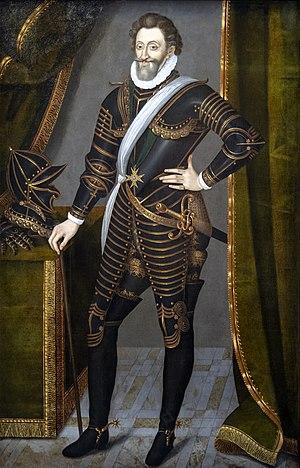
L’alliance franco-ottomane, ou alliance franco-turque, est une alliance établie en 1536 entre le roi de France François Iᵉʳ et le souverain turc de l'Empire ottoman, Soliman le Magnifique. Elle a été mentionnée comme la première alliance diplomatique non idéologique de ce genre entre un empire chrétien et un empire non chrétien. Elle cause cependant un certain émoi dans le monde chrétien, et est qualifiée d'alliance impie, ou d'union sacrilège de la fleur de lys et du croissant. Elle subsiste cependant, dans l'intérêt objectif des deux parties. Cette alliance stratégique et parfois tactique est alors l'une des plus importantes alliances de la France, et dure plus de deux siècles et demi, jusqu'à la campagne d'Égypte, qui voit les troupes napoléoniennes envahir un territoire ottoman en 1798-1801, bien que Bonaparte proclame n'en avoir qu'après les Mamelouks qui selon lui ne sont point soumis au Sultan et se sont révoltés contre son autorité. L'alliance franco-ottomane est également un épisode important des relations entre la France et l'Orient.